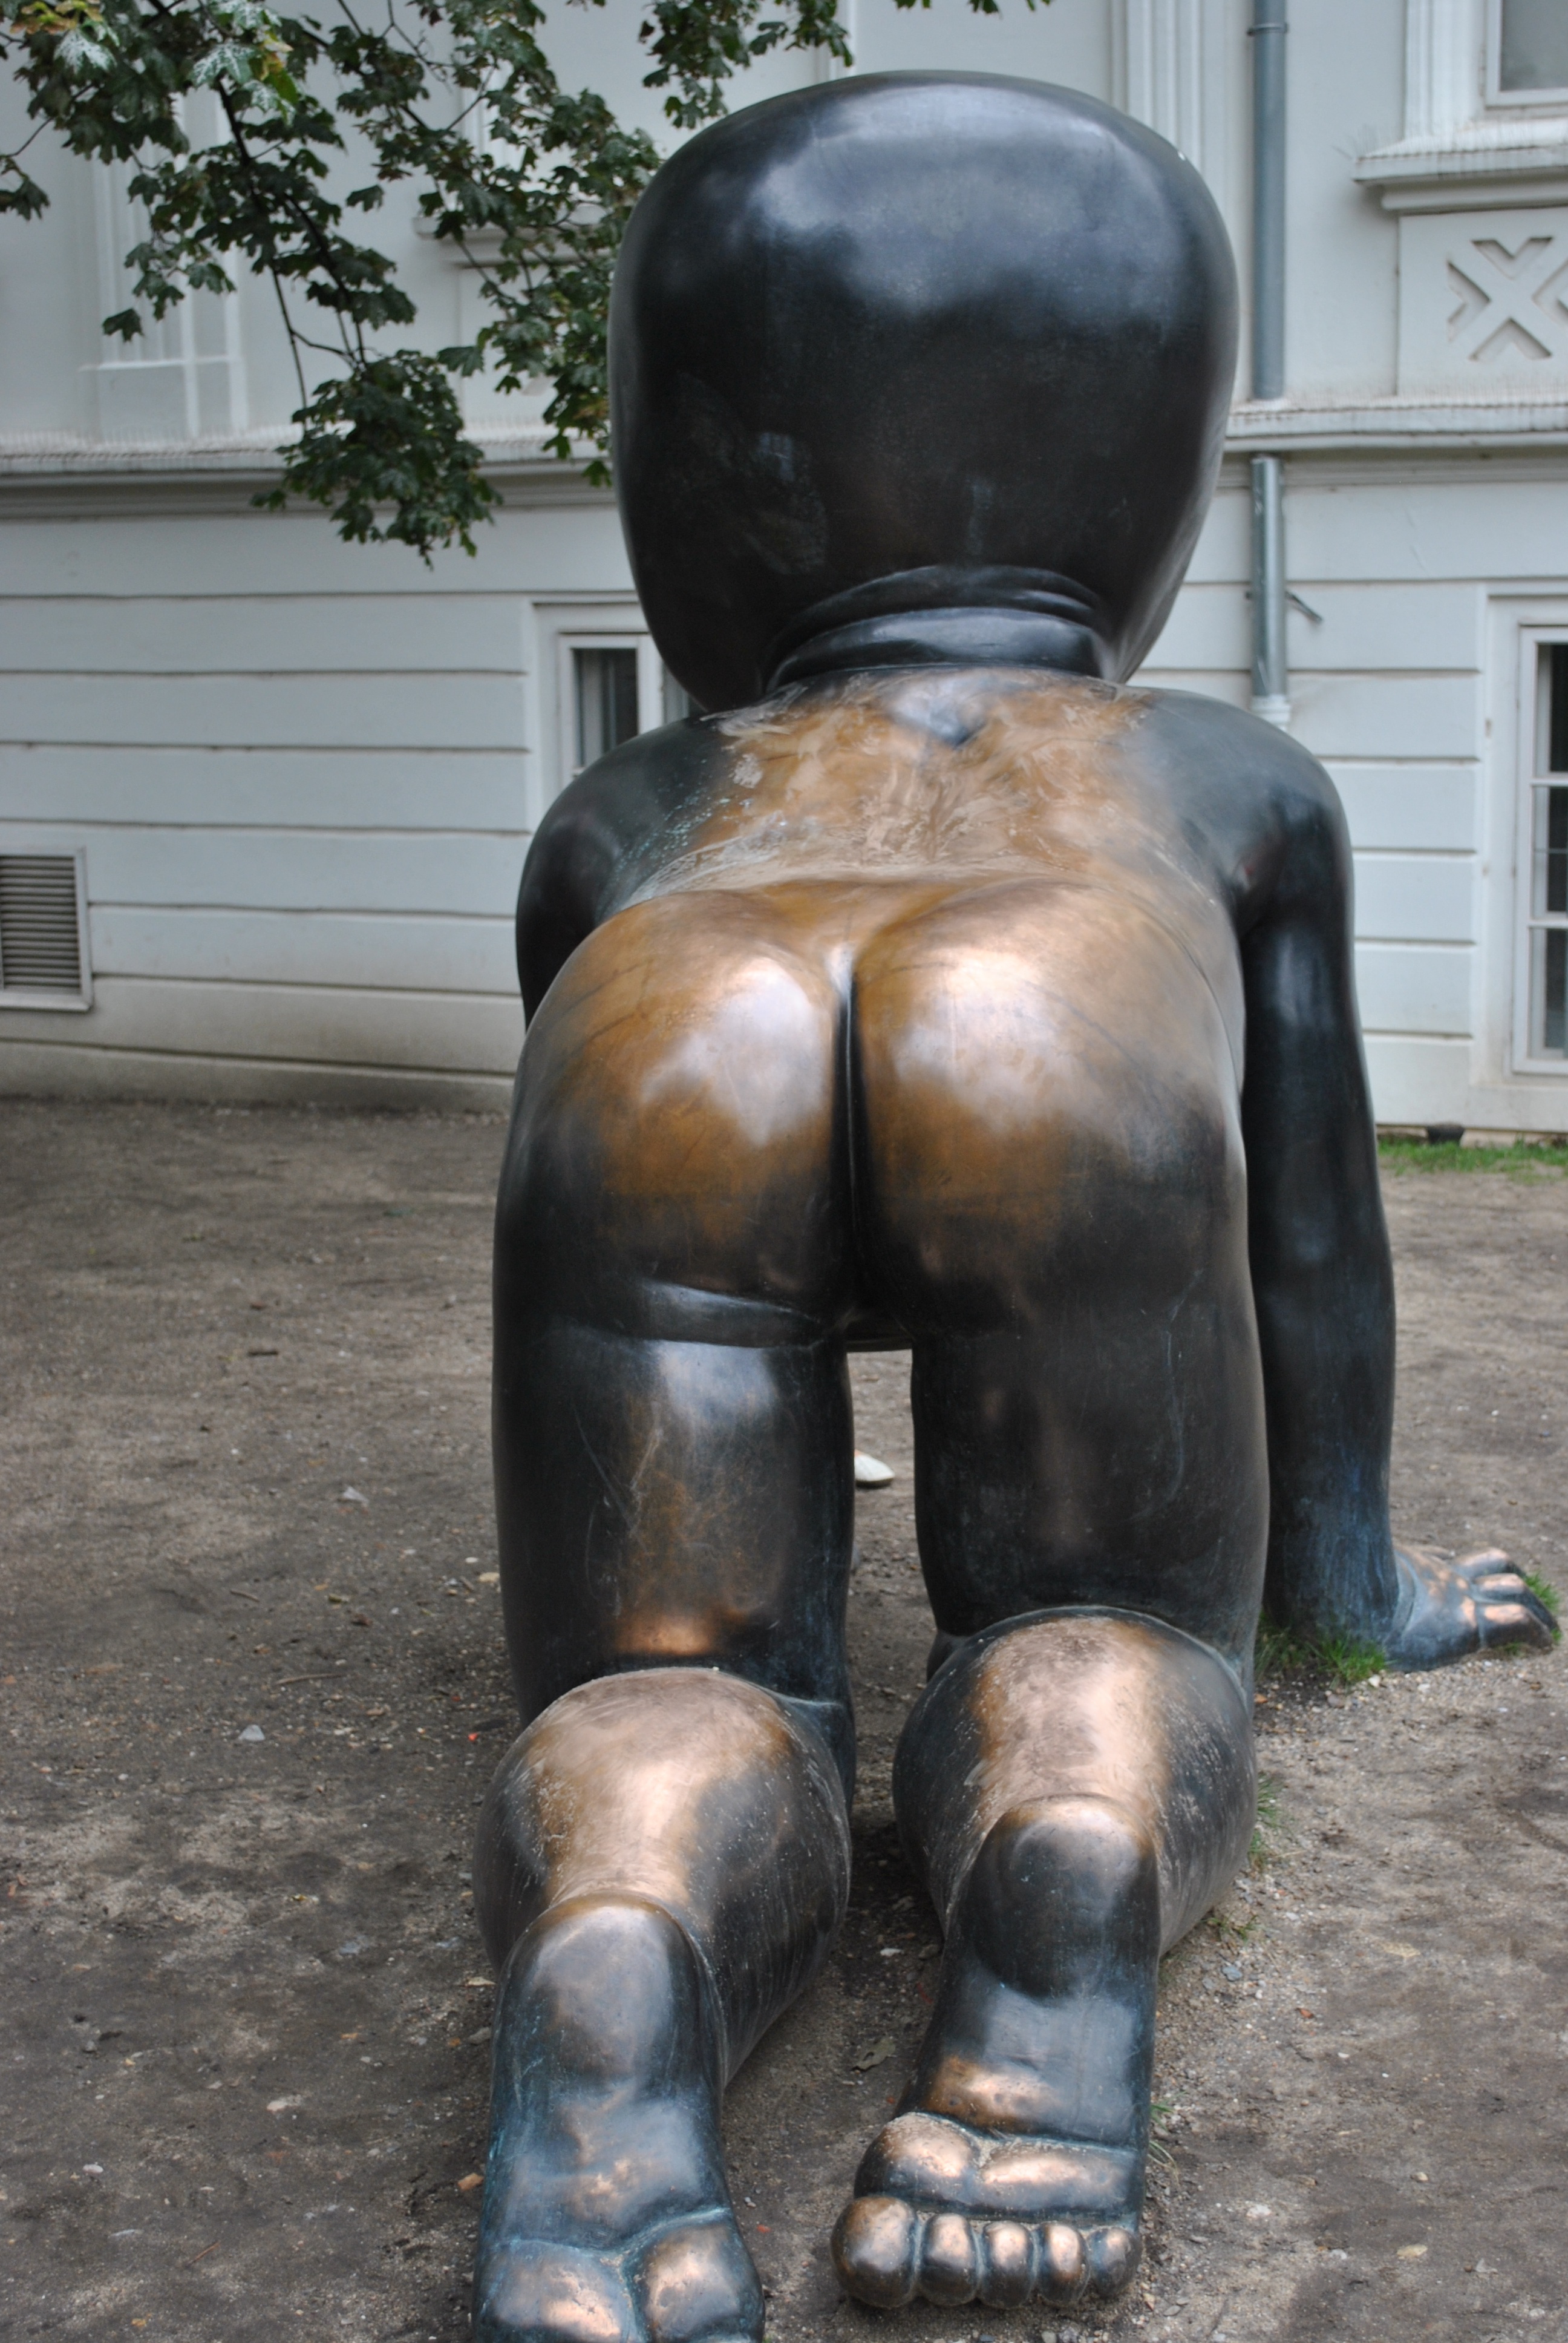
monument, statue, sculpture, ass, art, brass, carving, armour